Erick Lehi and Ingrid Larsen Olson House

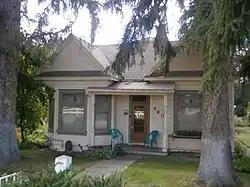
The house in 2015

The Erick Lehi and Ingrid Larsen Olson House is a historic house in River Heights, Utah. It was built in 1891 for Erick Lehi Olson, an immigrant from Sweden who converted to the Church of Jesus Christ of Latter-day Saints at age 16 and arrived in America in 1882.